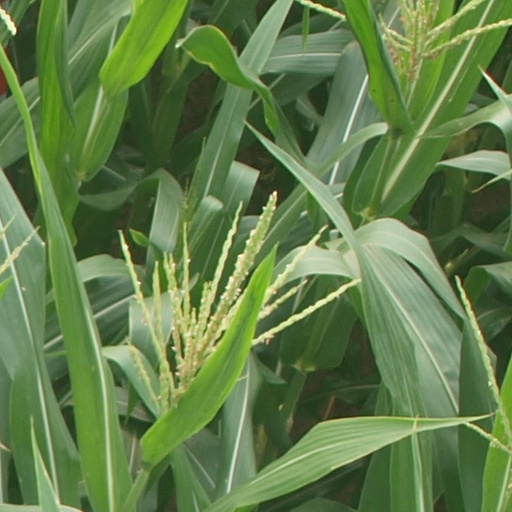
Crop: maize; corn